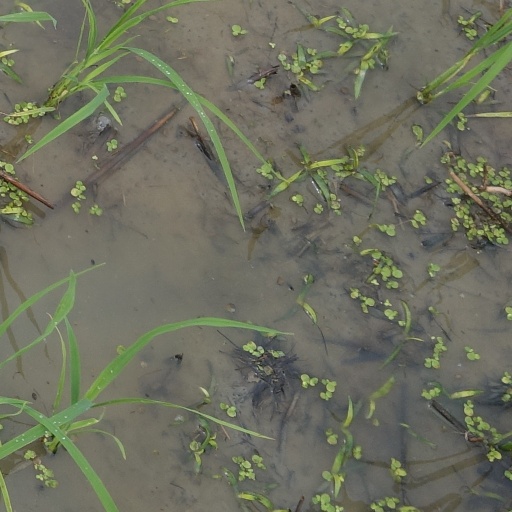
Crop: rice